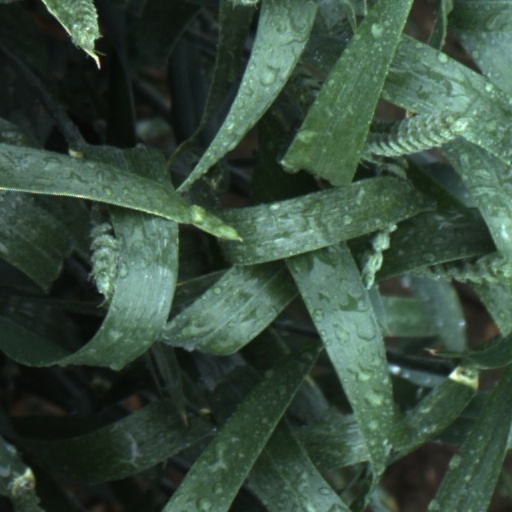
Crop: wheat